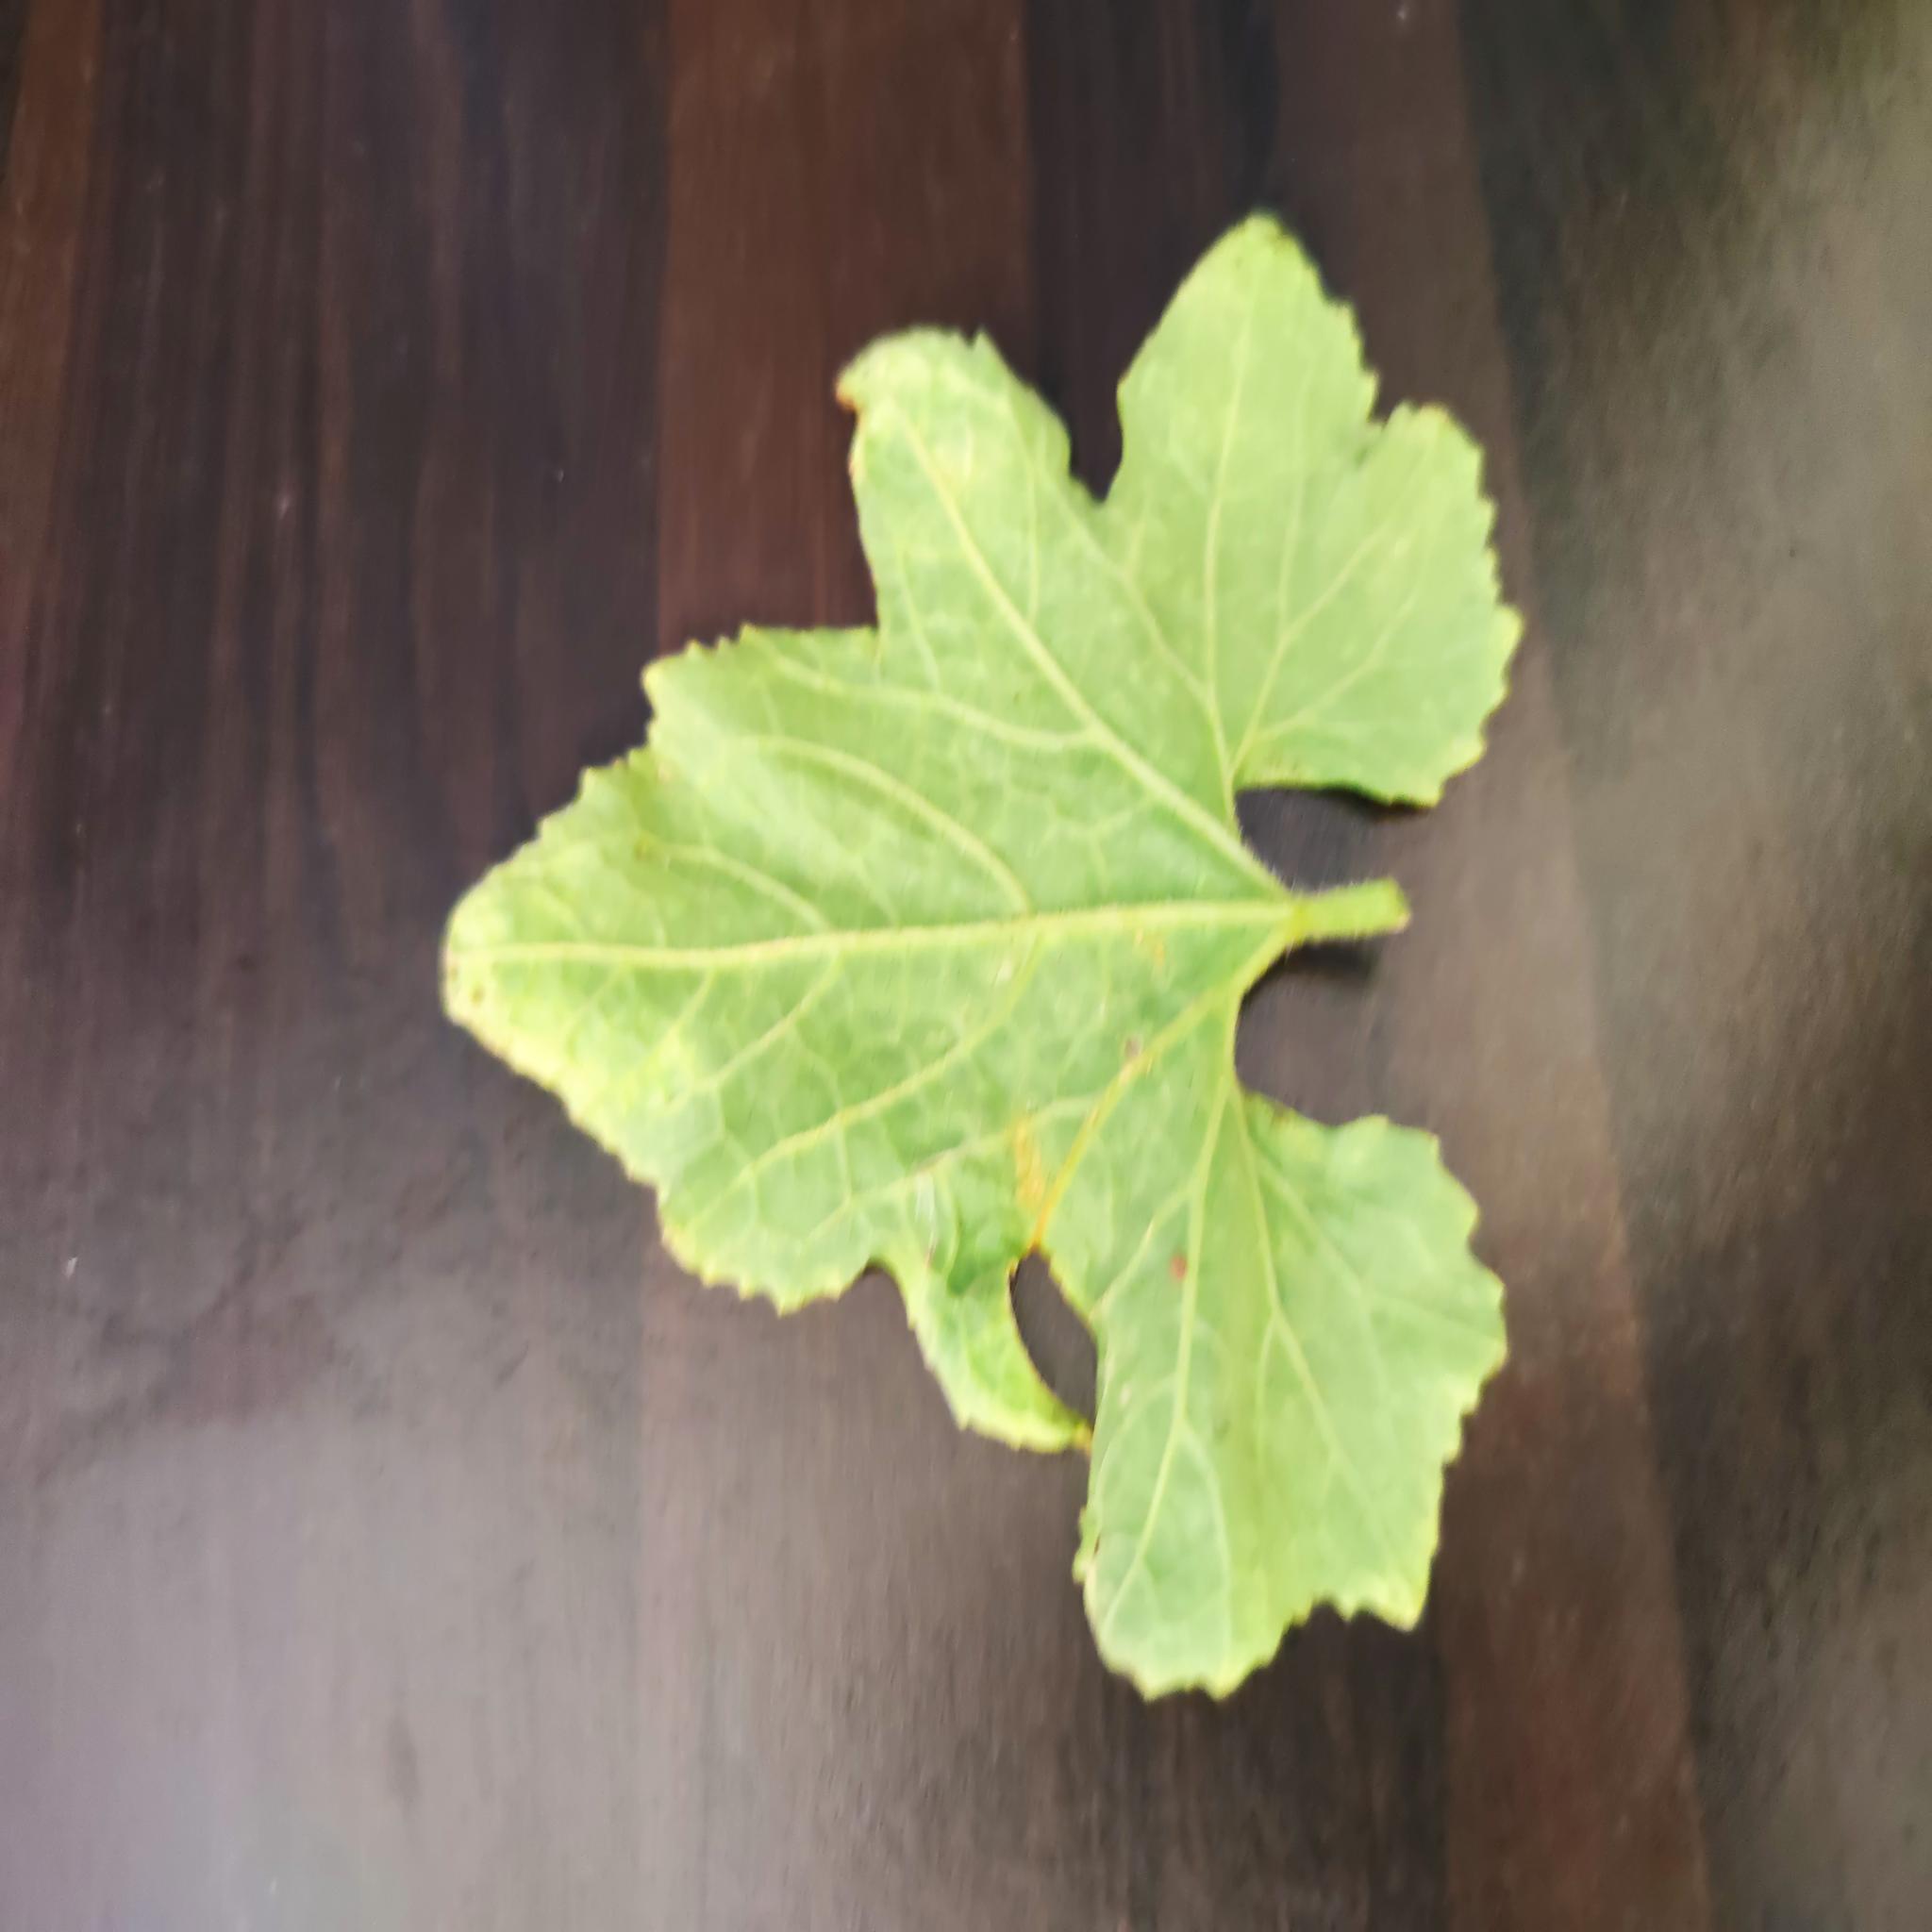
Label: Downy mildew